Tom Veivers

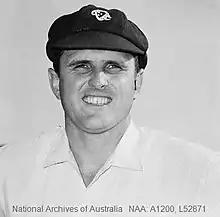
Veivers in 1965

Thomas Robert Veivers (born 6 April 1937) is an Australian former cricketer, teacher, politician and public administrator who played in 21 cricket Test matches between 1963 and 1967. He is the great-uncle of Jack Wildermuth.